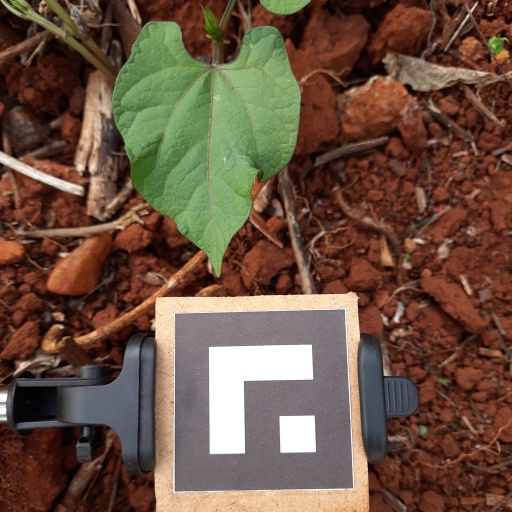
Observations: wavy surface, no eating holes, under cloudy sky